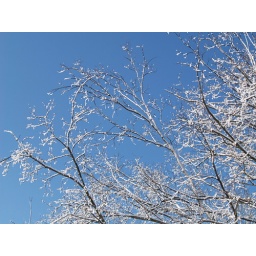
Snowy trees against a blue sky